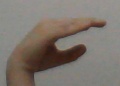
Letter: jeem